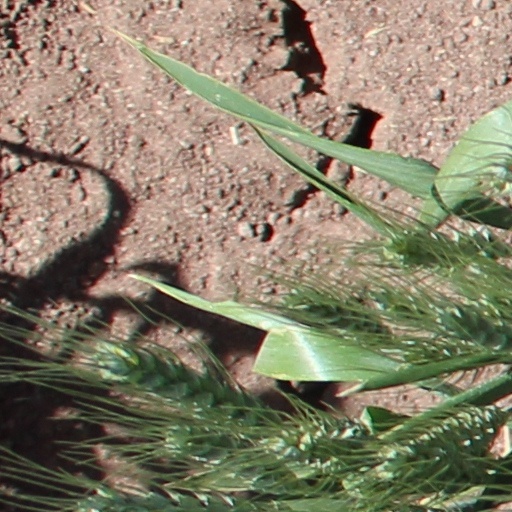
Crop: wheat